Keizer (artist)

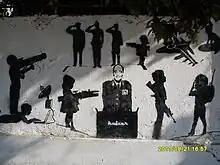
Stenciled artwork signed by Keizer

Little is known about Keizer's early life, as the artist (identified as a male) has taken steps to protect his identity. He has been photographed wearing a hooded sweatshirt while creating his artwork in order to impede identification.